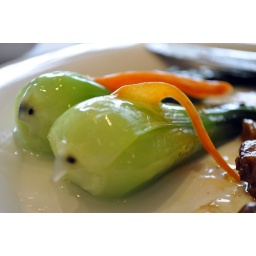
Vegetables decorated like fish with chicken dish at China National Convention Centre Grand HOtel in Beijing.